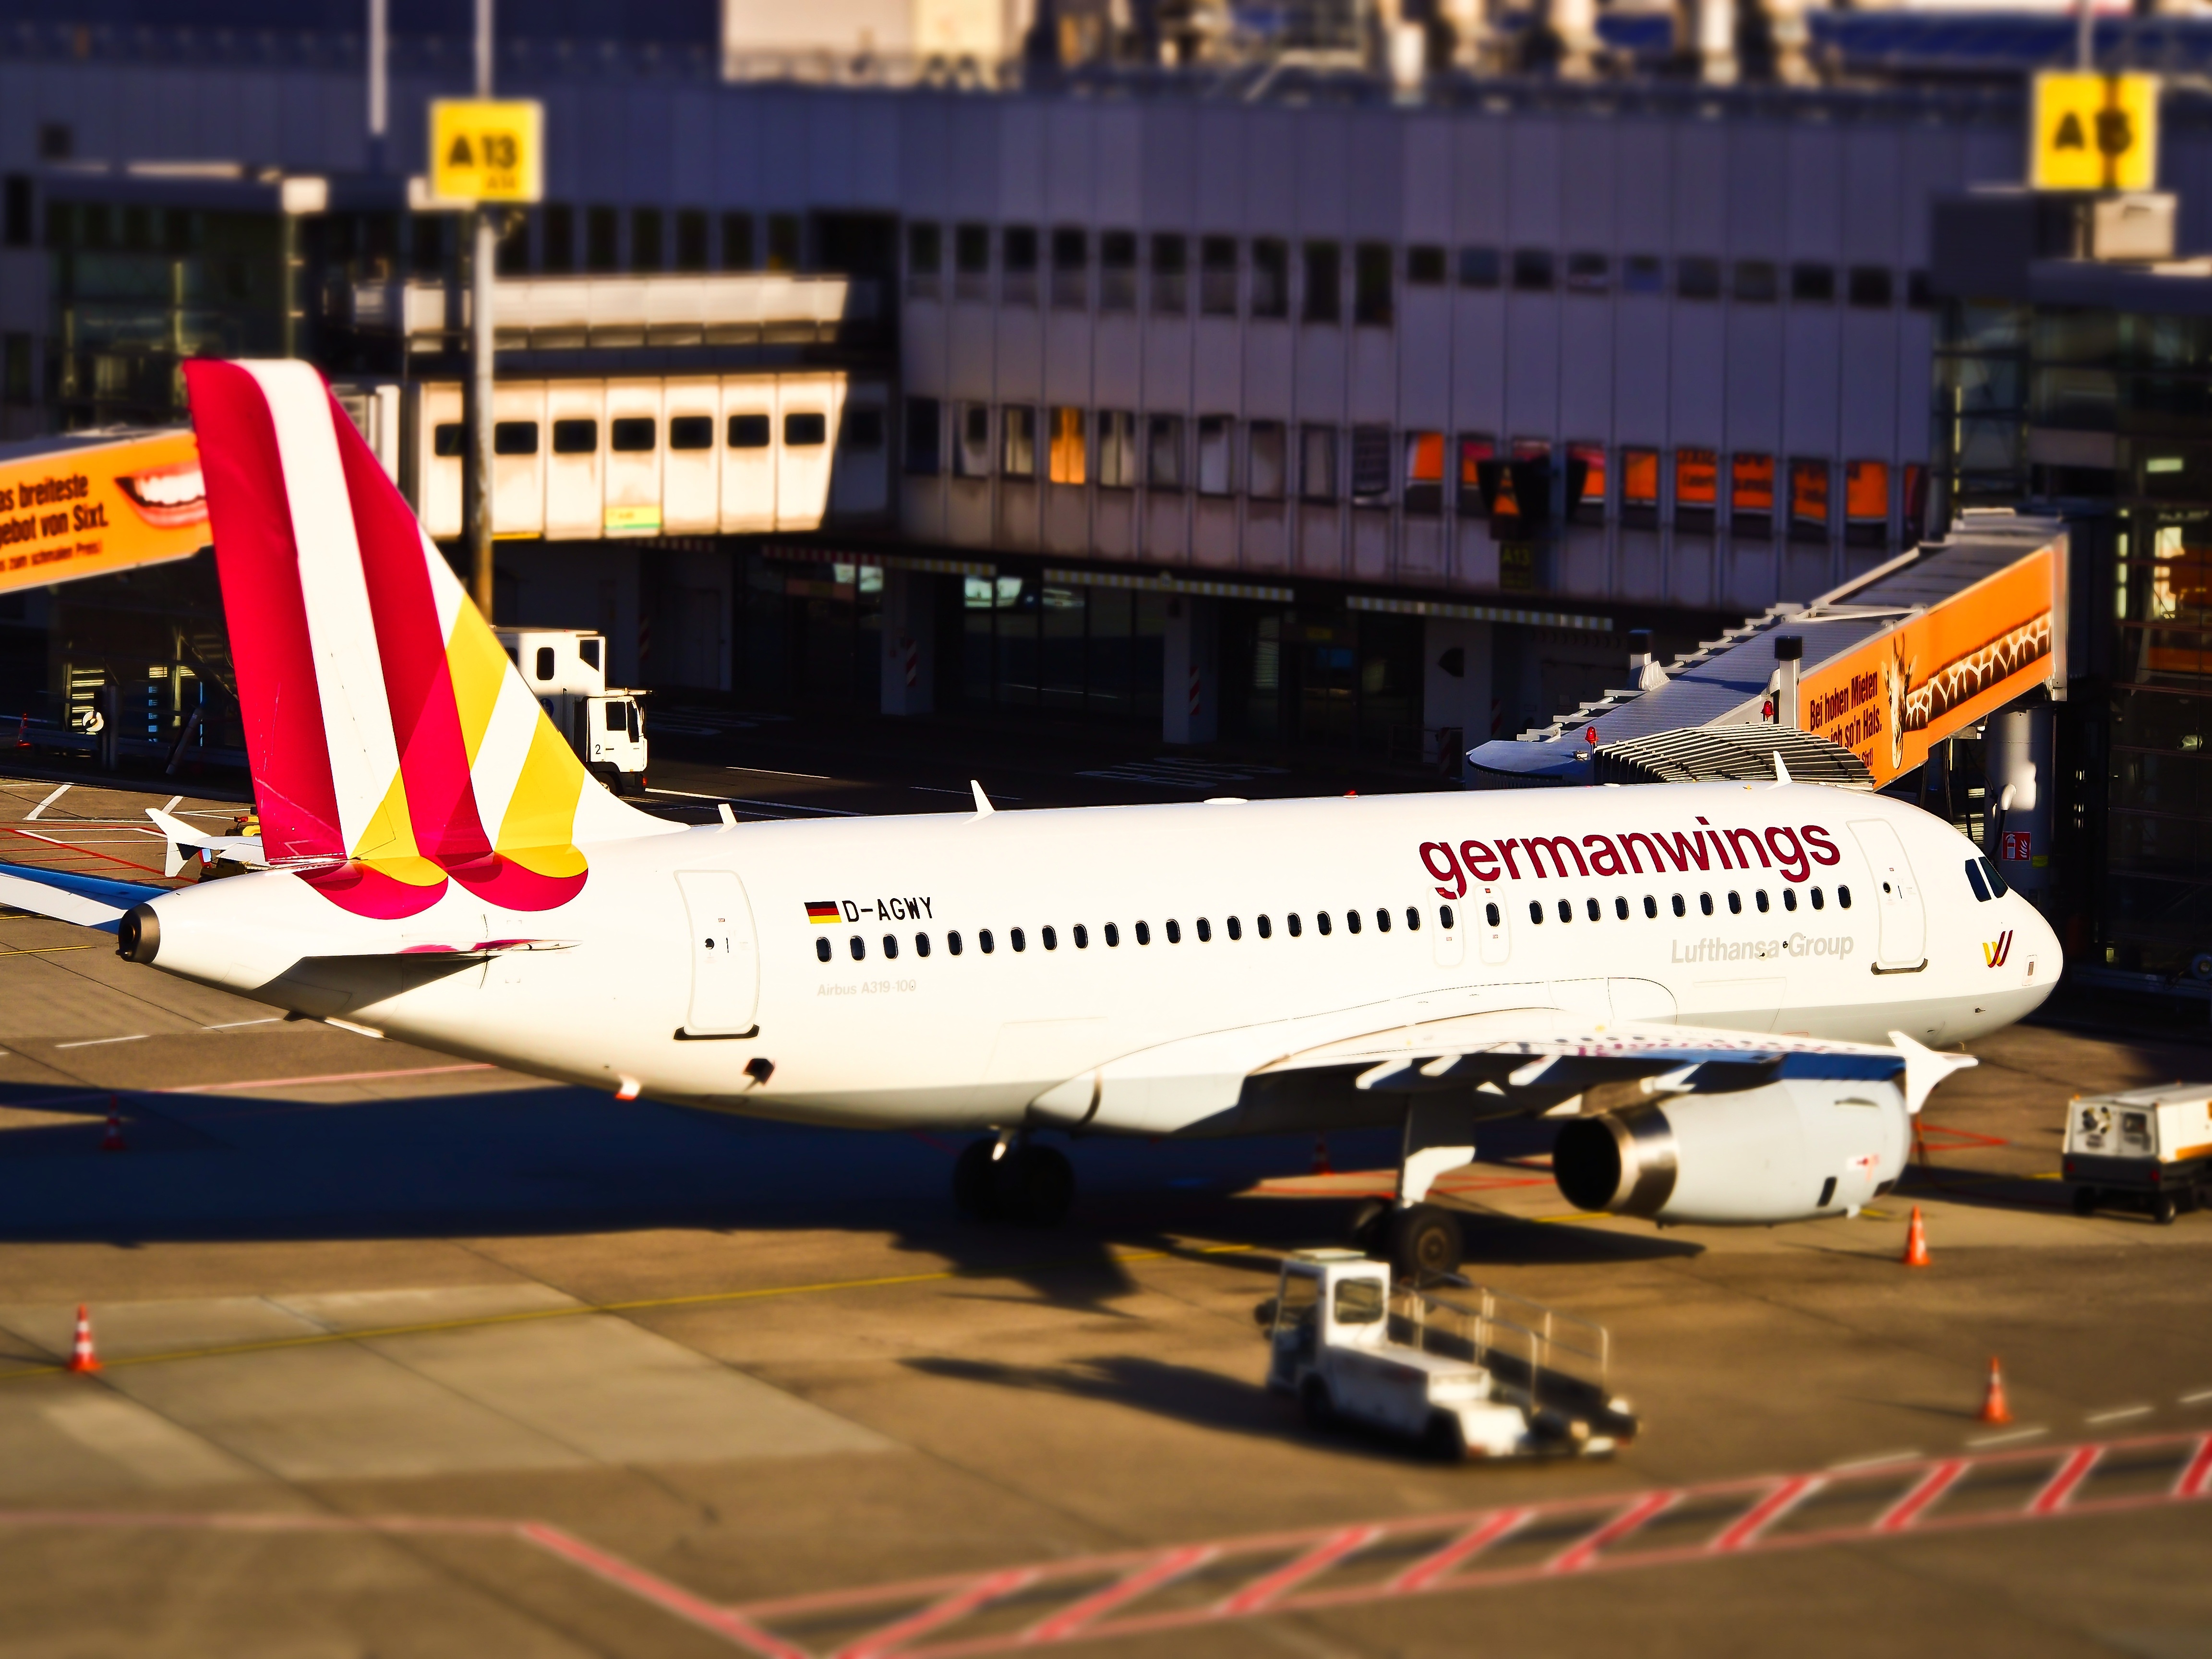
fly, airport, travel, airplane, aircraft, vehicle, airline, aviation, departure, airliner, airbus, boeing, air traffic, passenger aircraft, tilt shift, jet aircraft, gangway, boeing 767, air travel, boeing 737, boeing 757, atmosphere of earth, wide body aircraft, narrow body aircraft, aerospace engineering